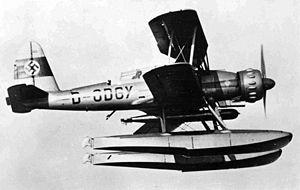
L'Arado Ar 95 est un biplan avion de reconnaissance côtière et de bombardement léger allemand de la Seconde Guerre mondiale.